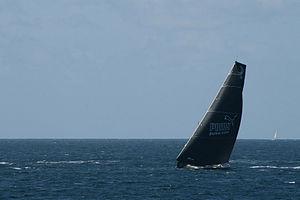
La Volvo Ocean Race 2011-2012 est la onzième édition de la Volvo Ocean Race. Cette course à la voile autour du monde en équipage et par étapes est réservée aux monocoques. Cette édition 2011-2012 voit s'affronter six équipages dans 19 manches, dont 10 régates côtières et 9 étapes en haute mer. Le départ a été donné le 29 octobre 2011 à Alicante en Espagne, et l'arrivée s'est effectuée en juillet 2012 à Galway, en Irlande.